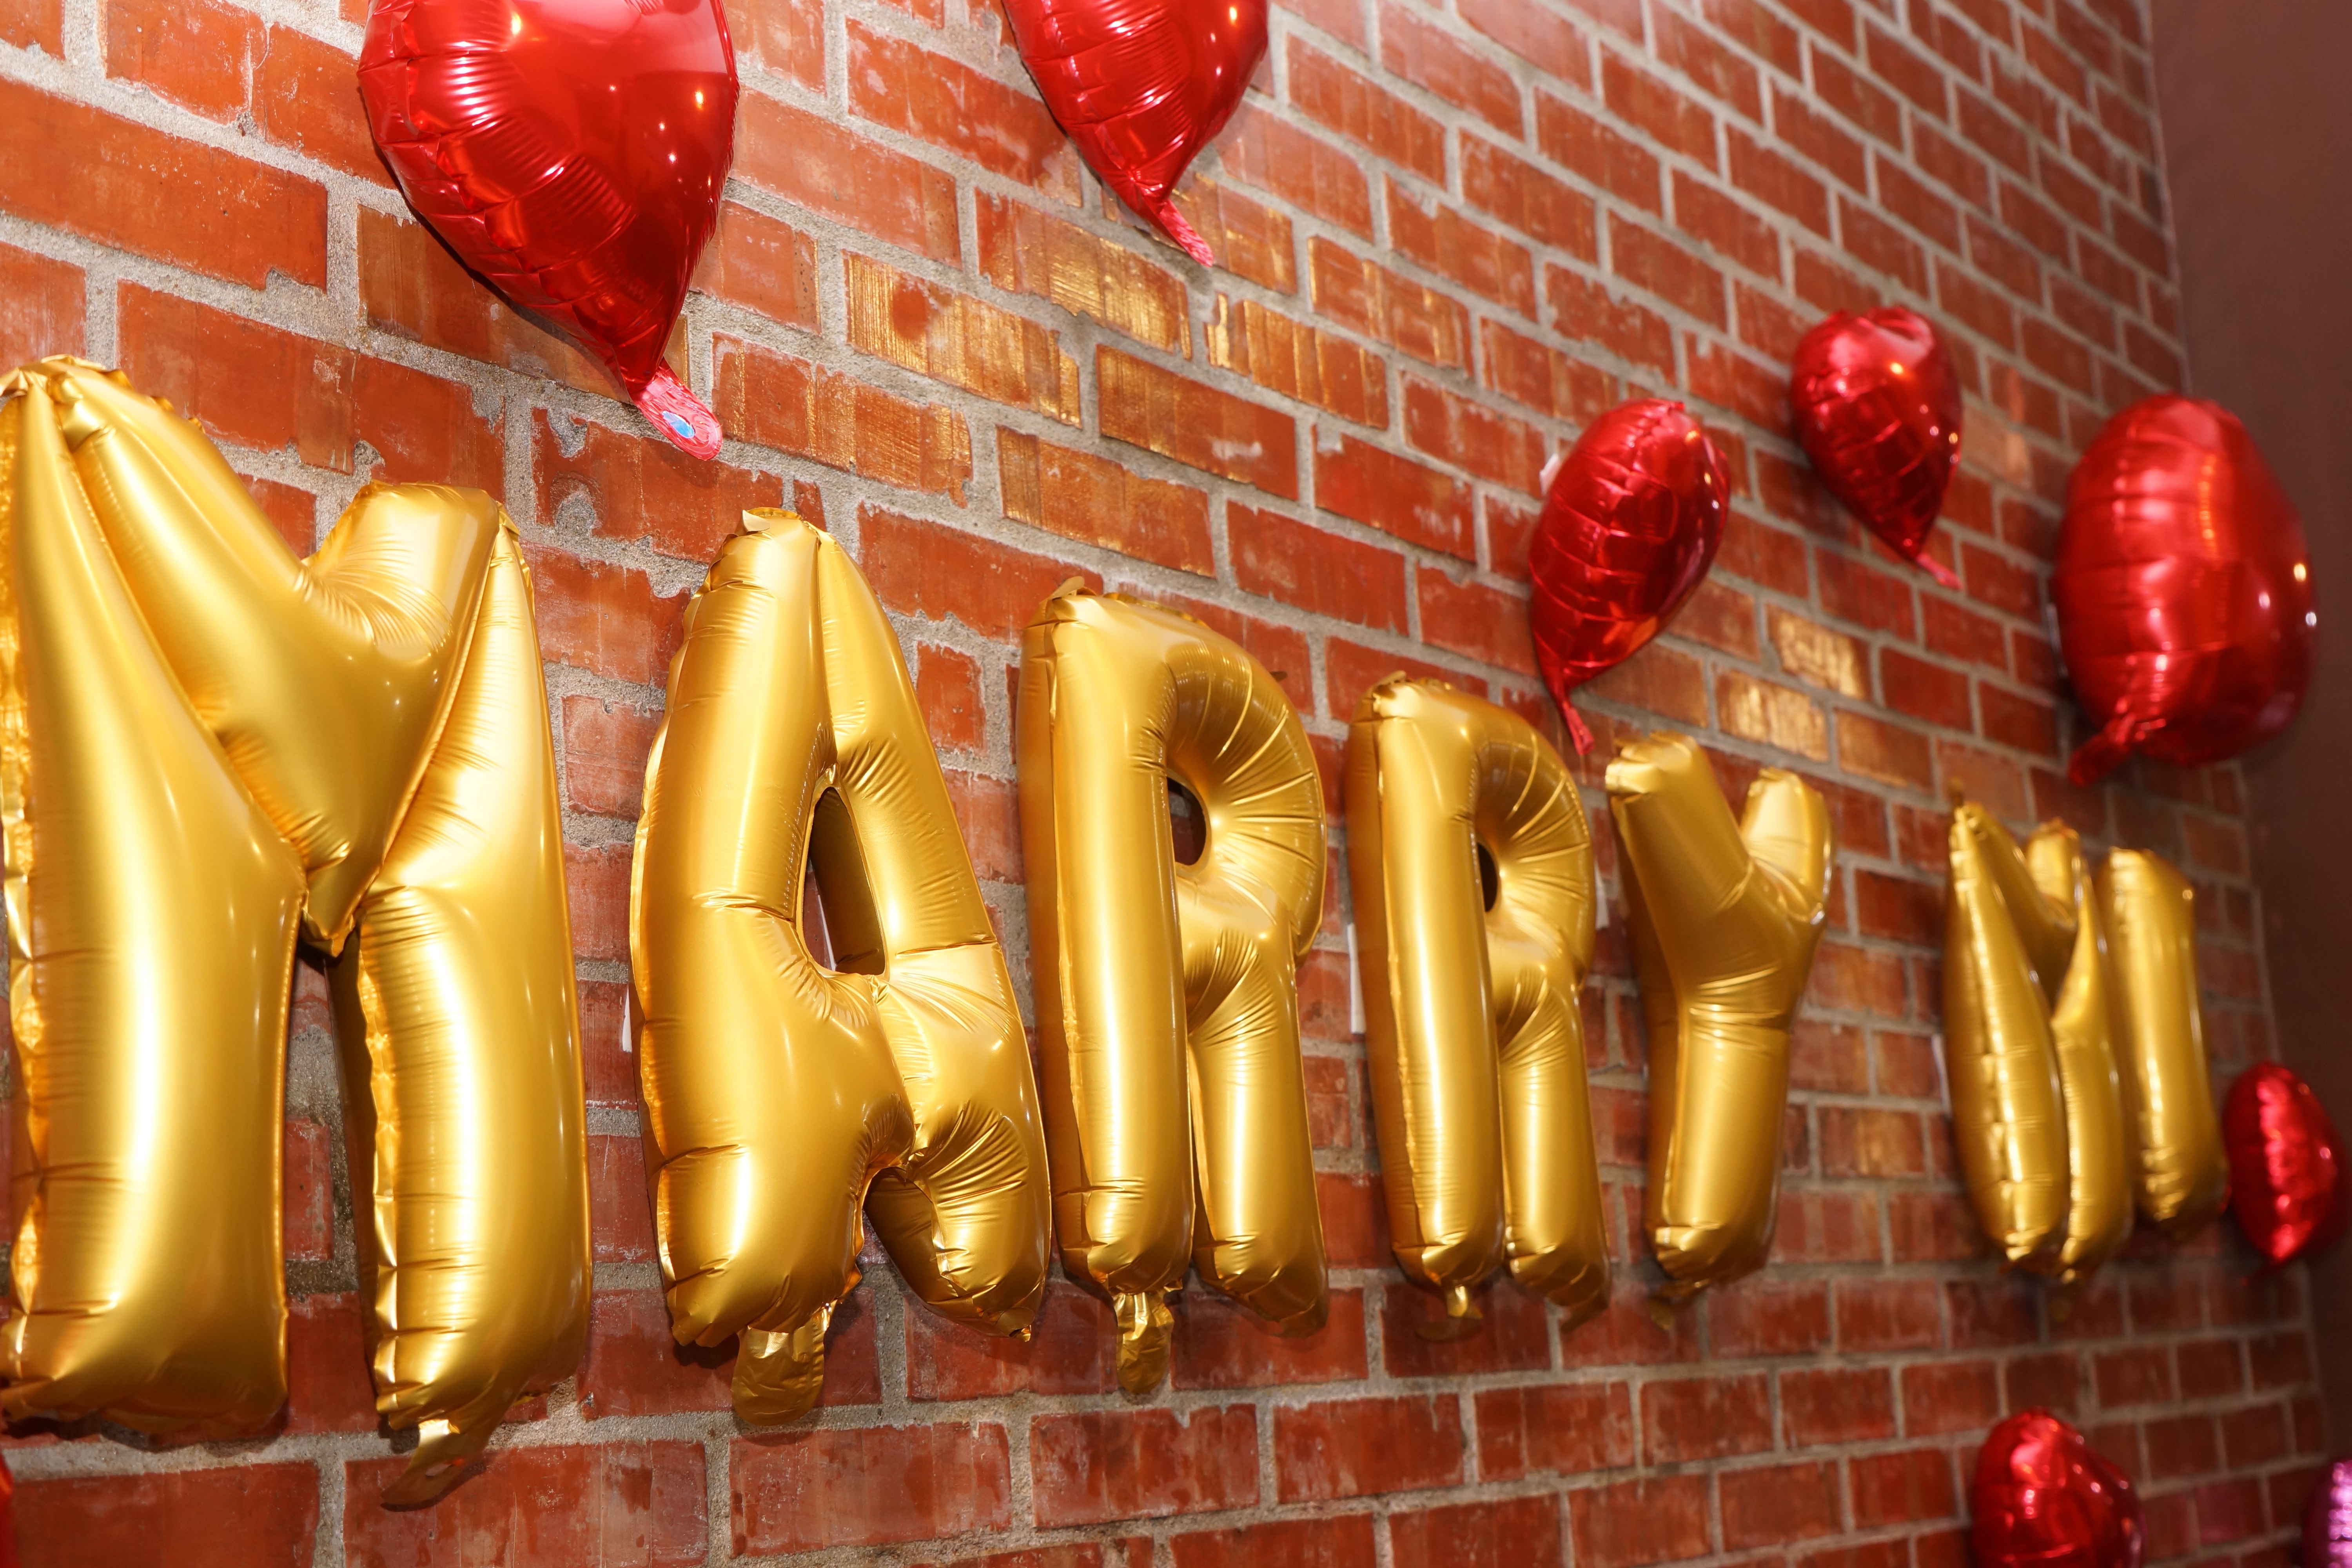
food, red, balloons, marry, marriage proposal